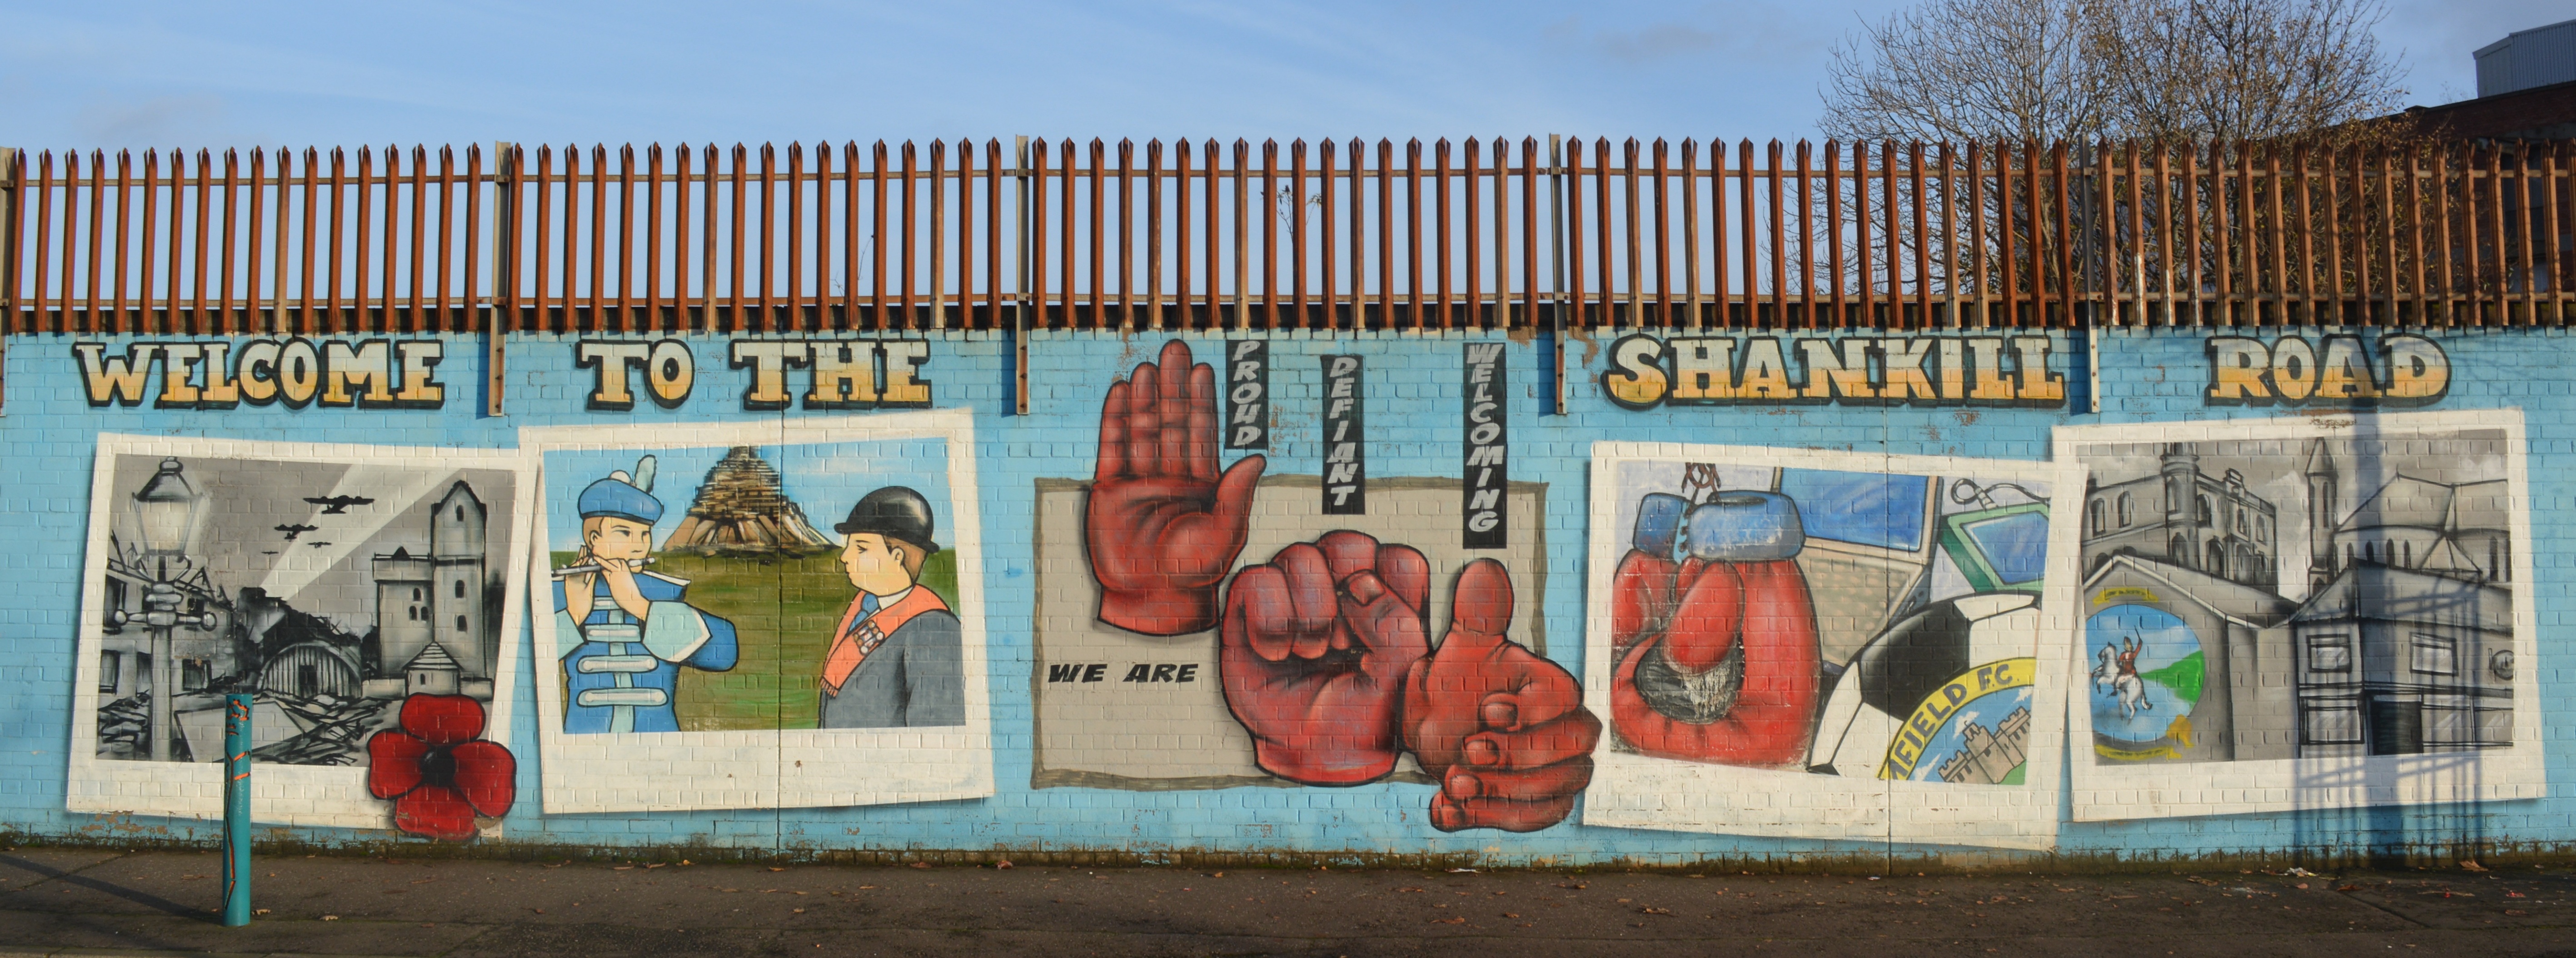
wall, graffiti, art, mural, belfast, conflict, urban area, shankill road